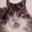
Label: cat